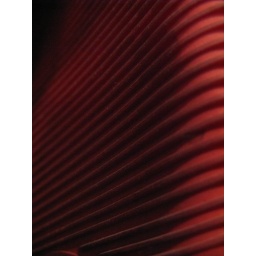
Rubber hot water bottle from the cupboard beneath my kitchen sink.